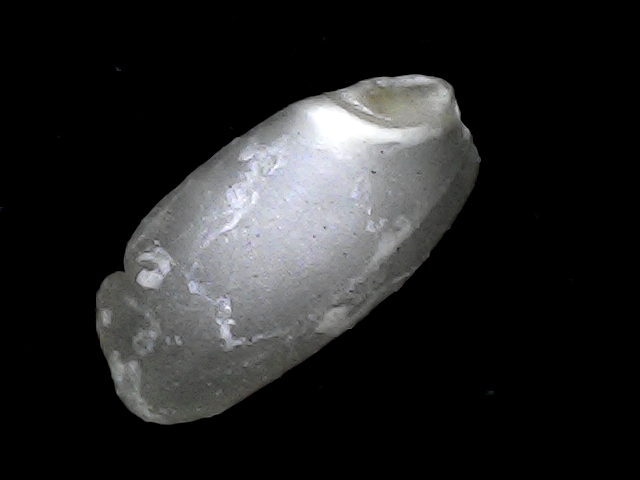
Rice variety: BD52